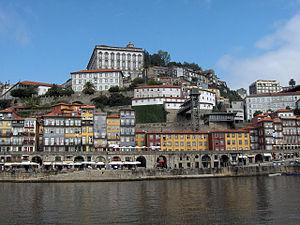
Porto est une ville du Portugal de 237 591 habitants et environ 1,2 million pour le Grand Porto. L'aire urbaine de Porto, quant à elle, compte près de 1,8 million d'habitants, ce qui en fait la seconde agglomération du pays après Lisbonne. Les deux villes ont souvent rivalisé par le passé. Elle est la capitale de la région Nord.
Le Portugal, en forme longue la République portugaise, en portugais : República Portuguesa, est un pays d'Europe du Sud, membre de l'Union européenne, situé dans l'Ouest de la péninsule Ibérique. Délimité au nord et à l'est par l'Espagne puis au sud et à l'ouest par l'océan Atlantique, il est le pays le plus occidental de l'Europe continentale. Il comprend également les archipels des Açores et de Madère, deux régions autonomes situées dans le nord de l'océan Atlantique, pour une superficie totale de 92 090 km². Membre fondateur de l'OTAN, le Portugal est étroitement lié politiquement et militairement avec l'ensemble des autres pays occidentaux. Il est également membre de l’OCDE, de l'ONU, du conseil de l'Europe et de l’espace Schengen et est l'un des pays fondateurs de la zone euro. Le Portugal entretient en outre d'importantes relations avec l'Espagne et la France, l'Allemagne, le Royaume-Uni et l'Italie, qui sont ses cinq plus importants partenaires commerciaux.
La capitale européenne de la culture est une ville désignée par l'Union européenne pour une période d'une année civile durant laquelle un programme de manifestations culturelles est organisé.